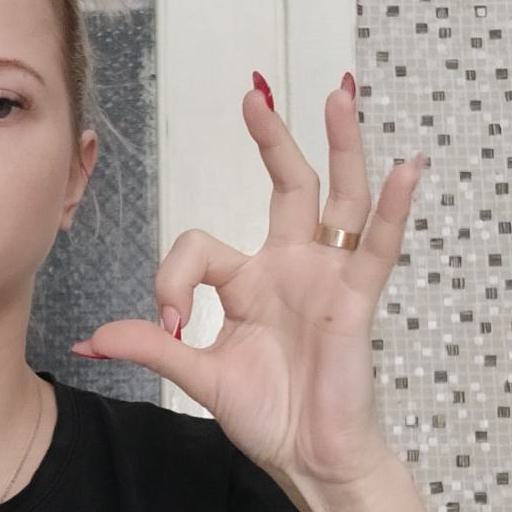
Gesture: ok